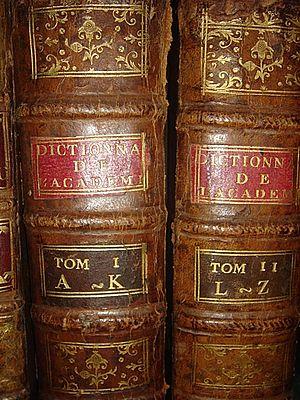
Le Dictionnaire de l’Académie française est un dictionnaire dont la rédaction – sous la direction de son secrétaire général perpétuel – et la diffusion constituent l’une des missions de l’Académie française.
Les réformes de l'orthographe française sont les changements « officiels », plus ou moins importants, de l'écrit du français au cours de son histoire, et afin de le simplifier.
Le détective est un enquêteur de droit privé, c'est-à-dire une personne ayant un statut de droit privé, qui effectue, à titre professionnel, des recherches, des investigations et des filatures. Cette qualité d'enquêteur de droit privé est d'ailleurs partagée avec diverses autres professions qui n'ont aucun rapport avec les enquêteurs privés, notamment dans le cadre de procédures administratives, civiles, pénales, sociales.
L’Académie française, fondée en 1634 et officialisée en 1635 par le cardinal de Richelieu, est une institution française dont la fonction est de normaliser et de perfectionner la langue française. Elle se compose de quarante membres élus par leurs pairs, et est la première des cinq académies de l'Institut de France.